Dorin Goian

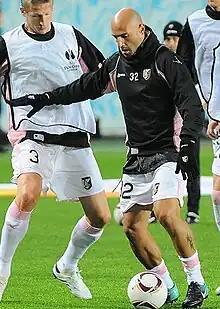
Goian (left) and Maccarone (right) training prior to the Europa League match against CSKA Moscow

On 6 August 2009, Palermo showed interest in the central defender and bought him for €2m. There he met up once again with his former coach, Walter Zenga, with his contract paying him €550,000 per season as salary. He played his first game in a Palermo shirt in a friendly against Mallorca, of which the match ended as a 2–0 for the Spanish opposition. Goian's Serie A début came against Roma, a match in which he played the full 90 minutes.